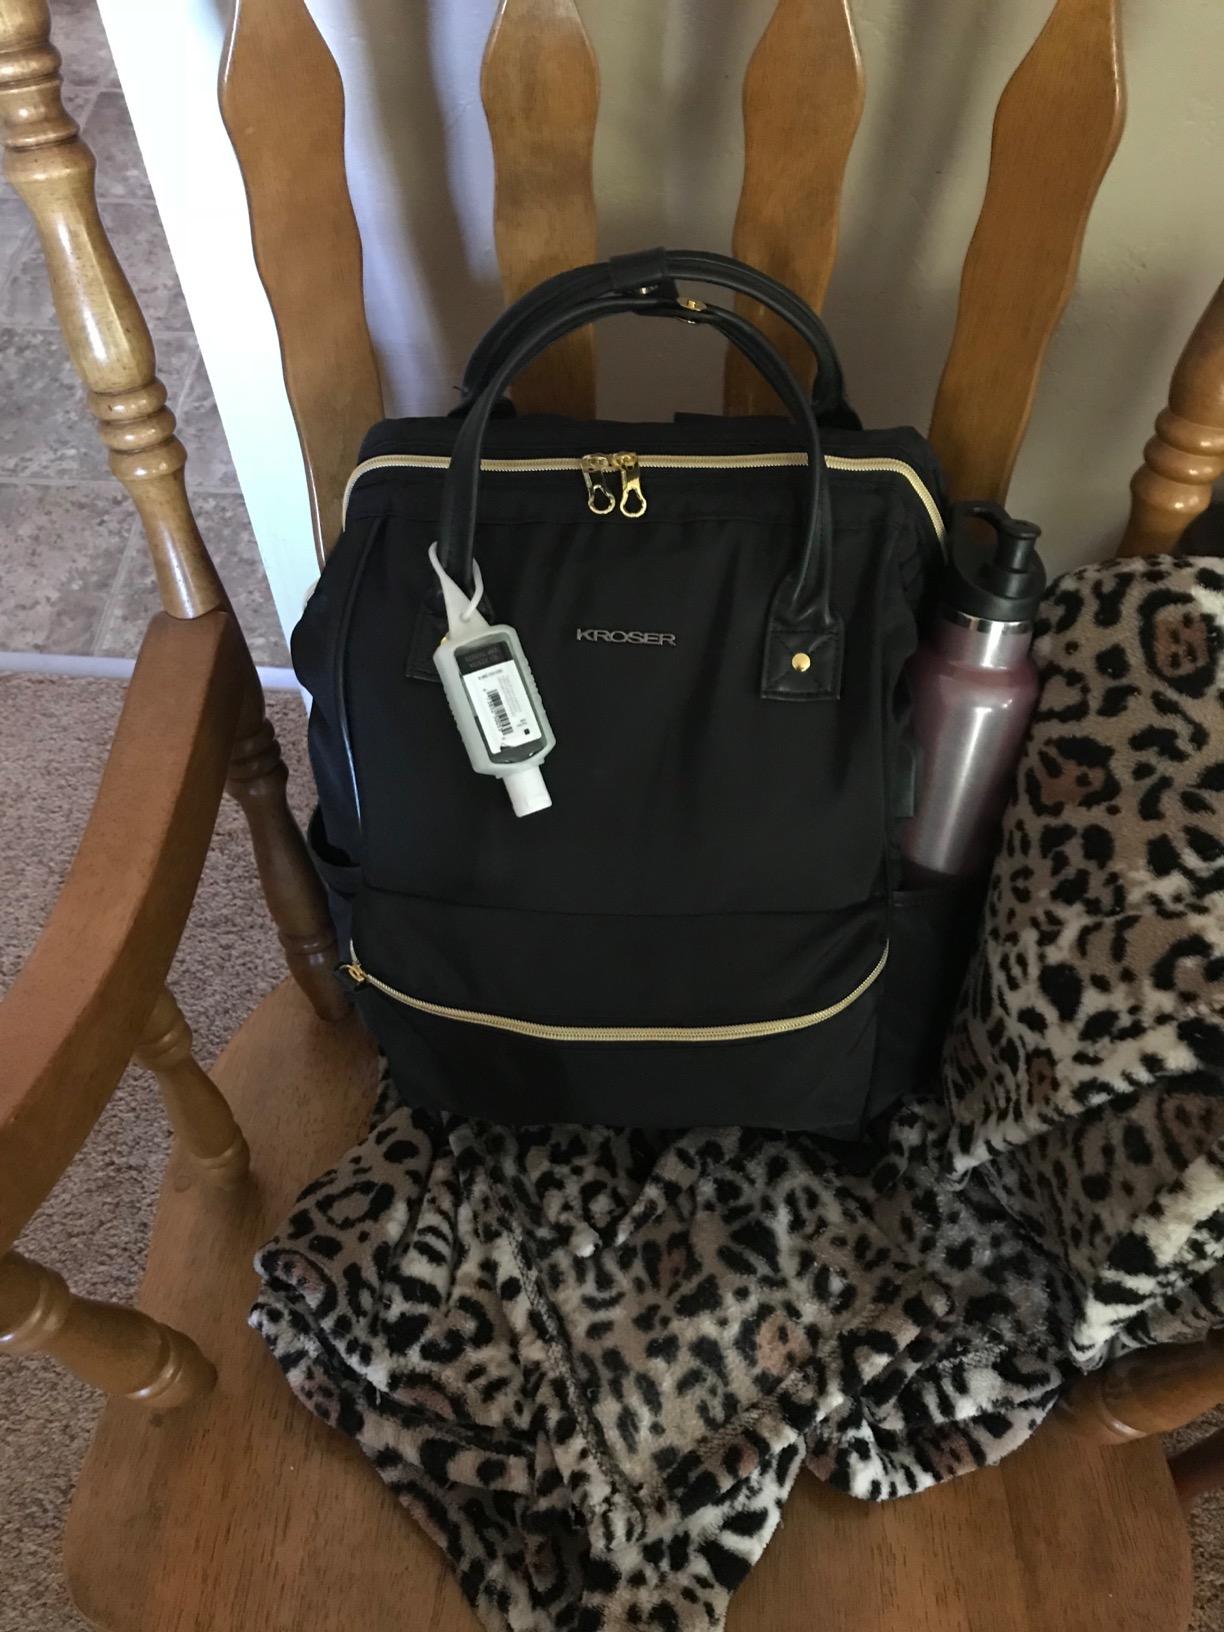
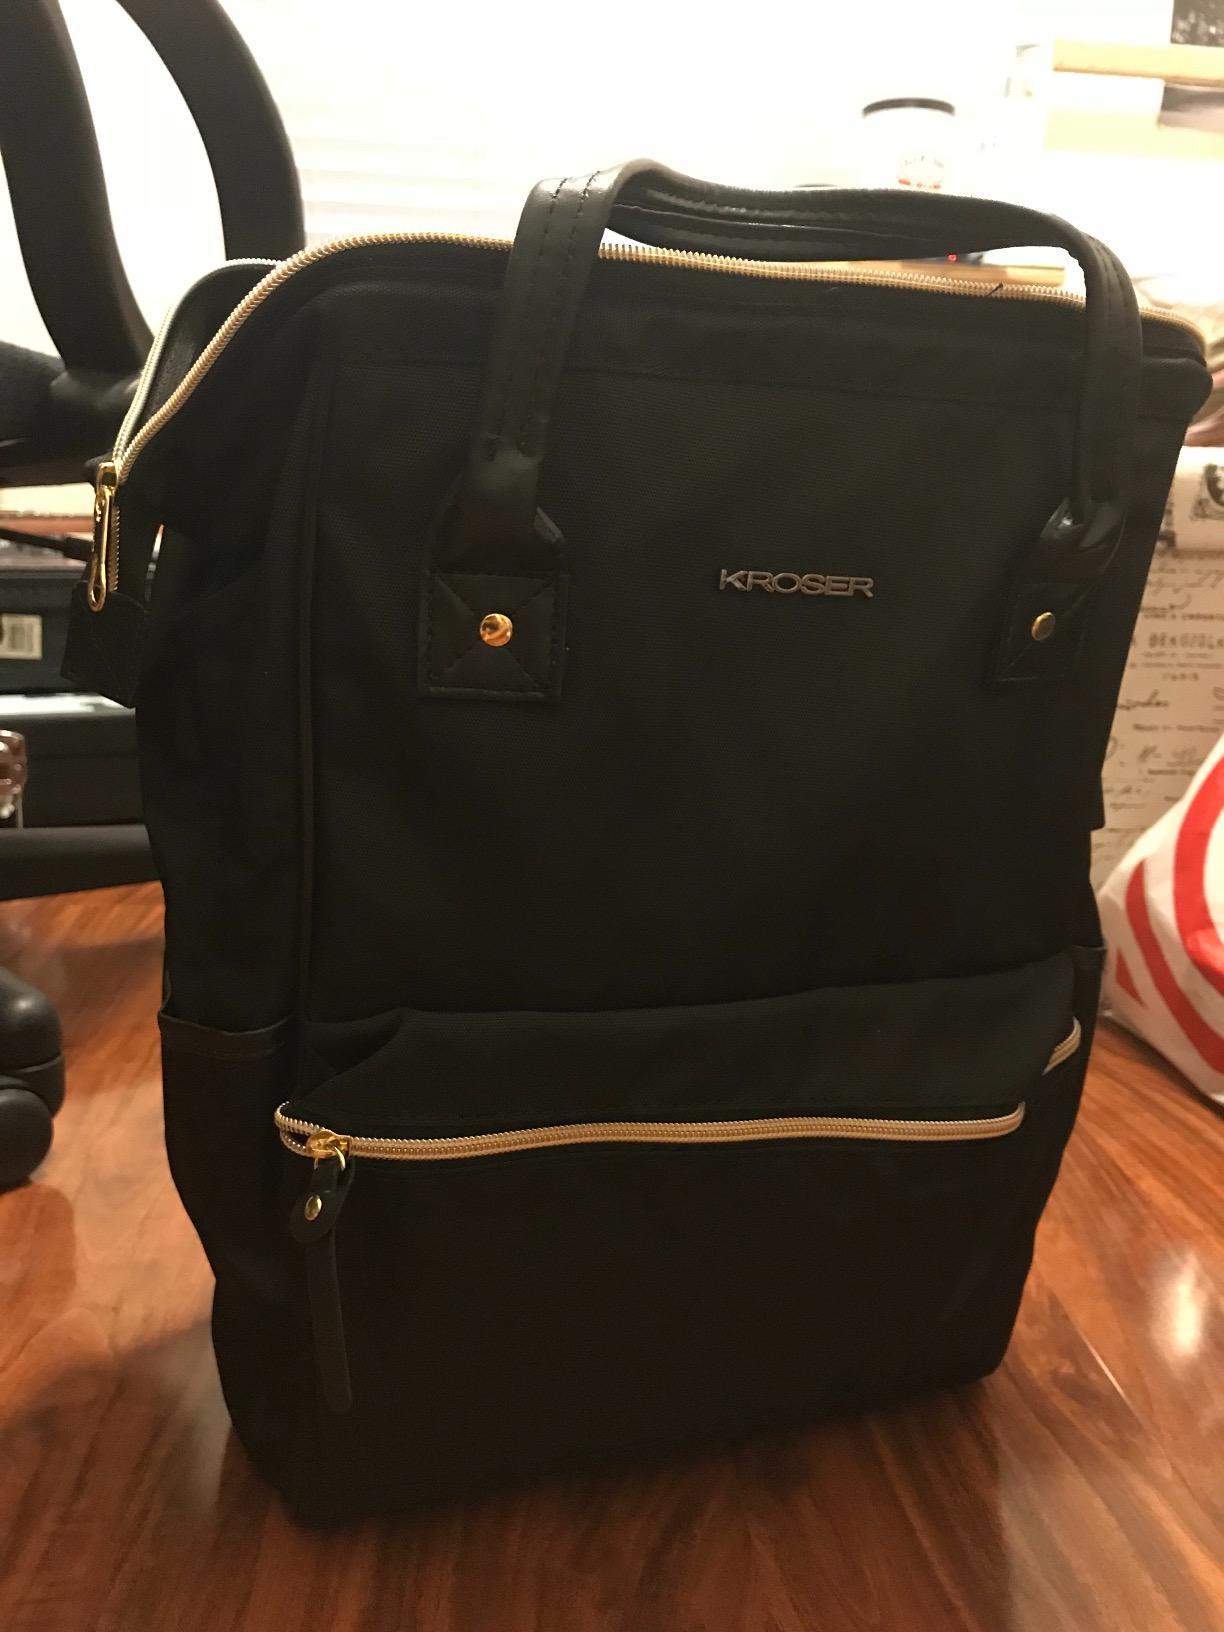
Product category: bag
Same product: yes